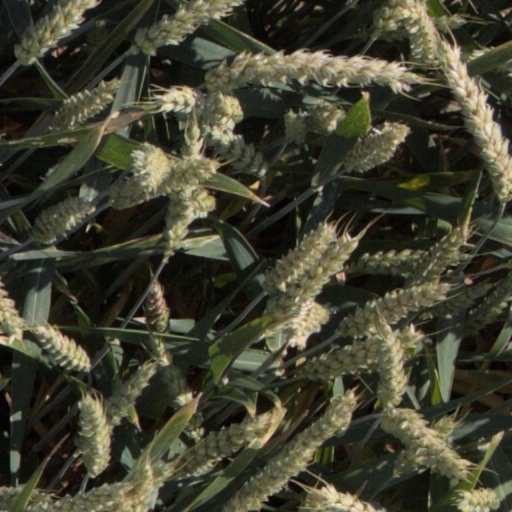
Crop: wheat